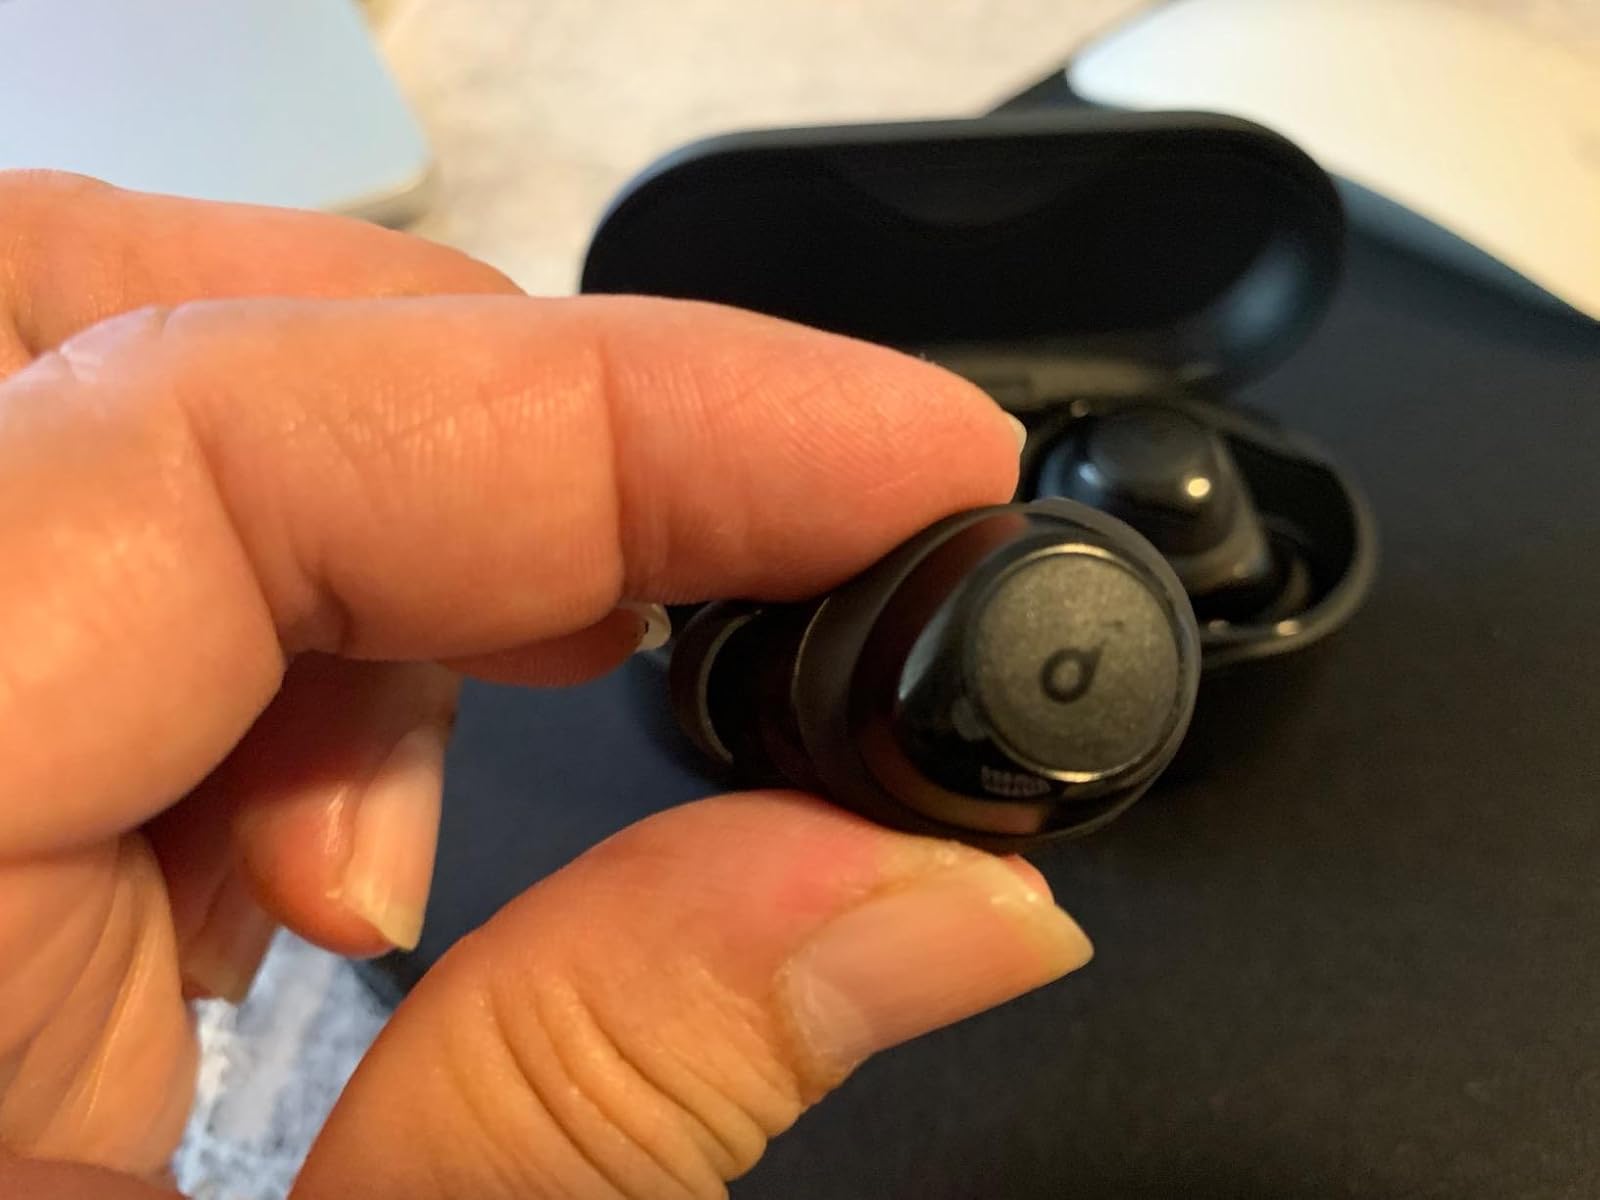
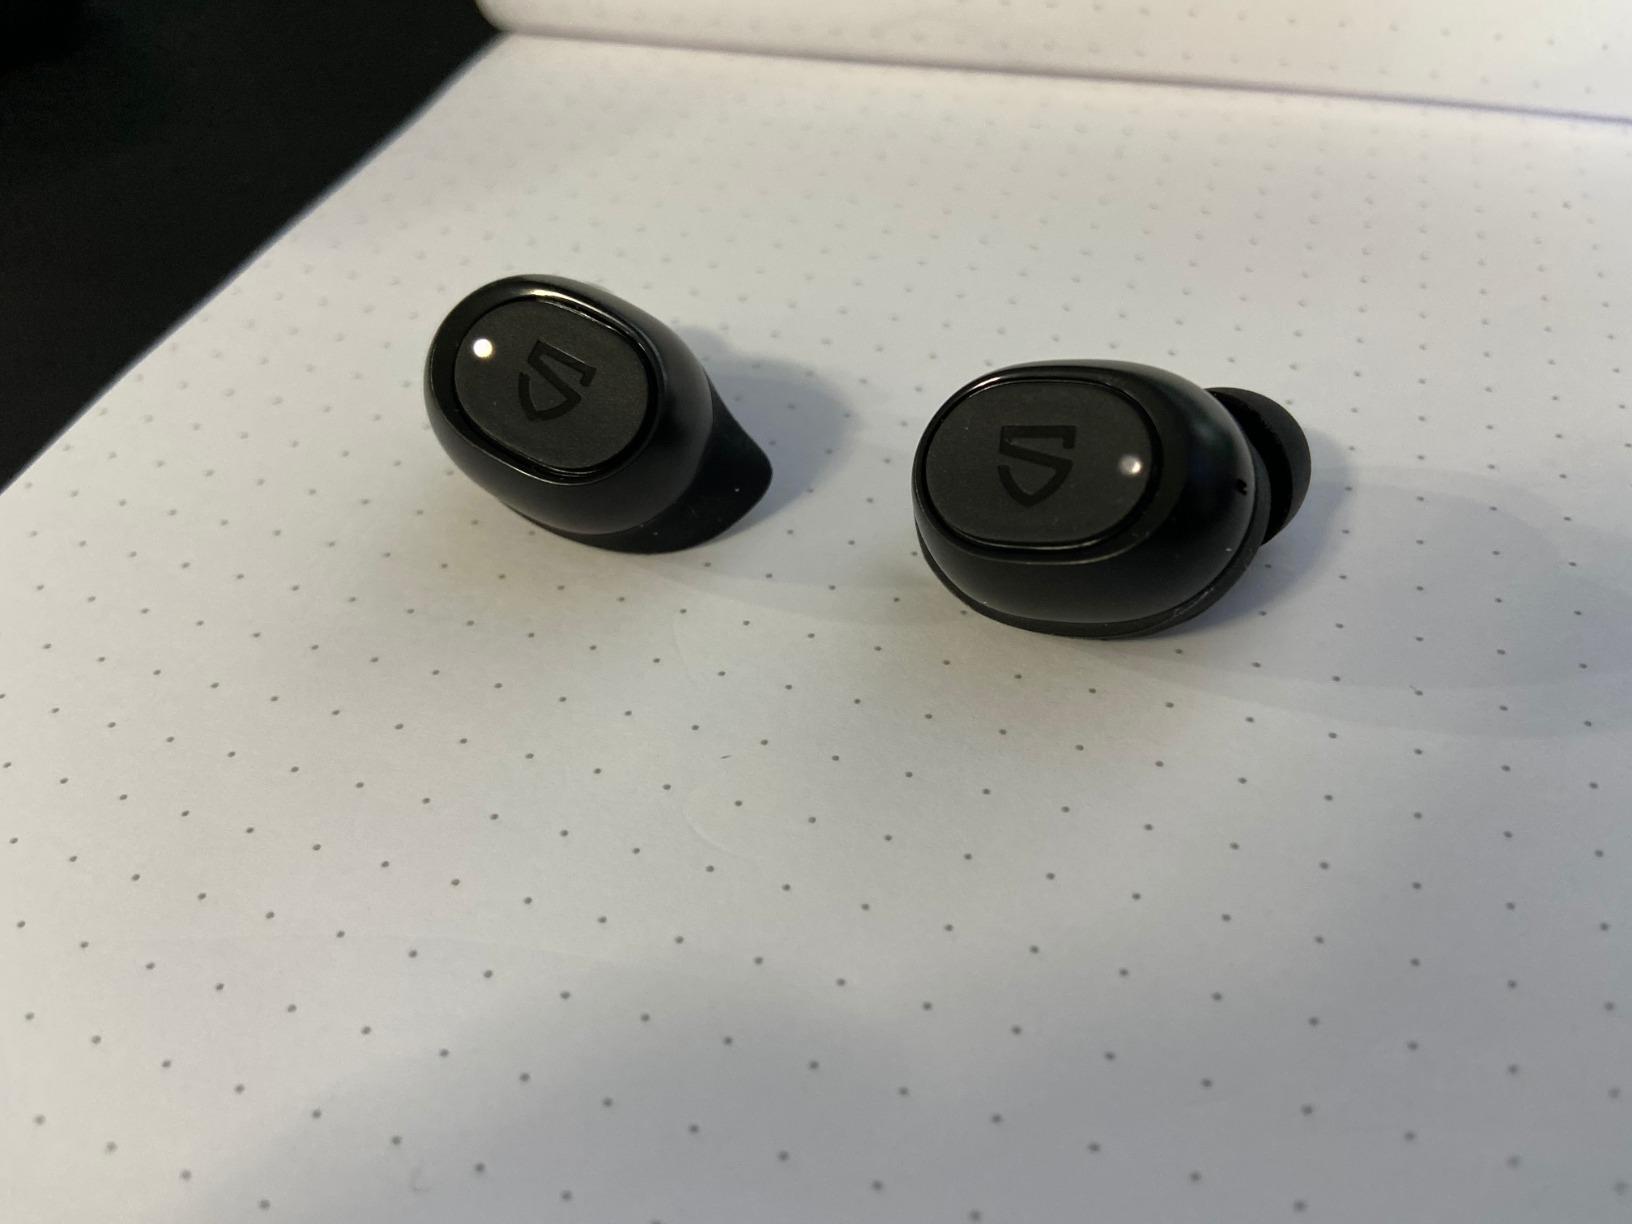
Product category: earbuds
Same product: no